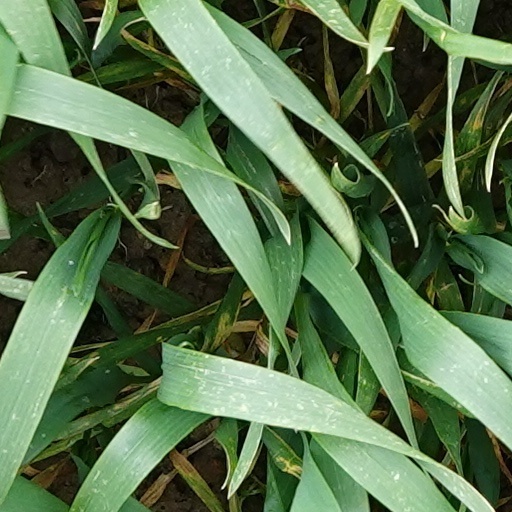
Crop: wheat